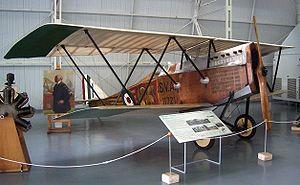
Ansaldo est une ancienne société industrielle italienne, créée à Sampierdarena à côté de Gênes, lors du rachat des établissements Meccanico en 1853 sous le nom Gio. Ansaldo & C. sous la forme de société en commandite simple.
Le musée historique de l'aviation à Vigna di Valle, sur le lac de Bracciano, en Italie centrale est le principal musée de l’aviation italien. Il est exploité par l'Aeronautica Militare.